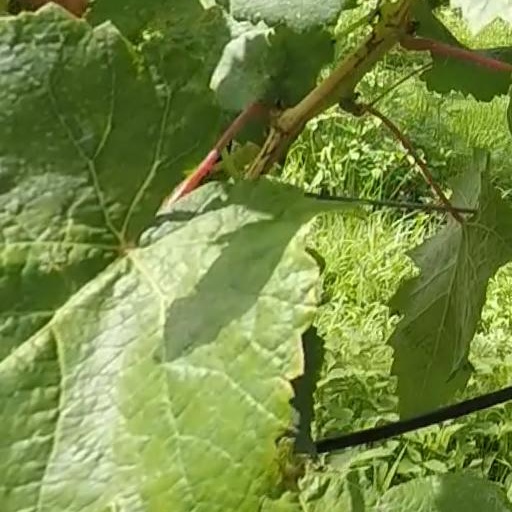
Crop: grape